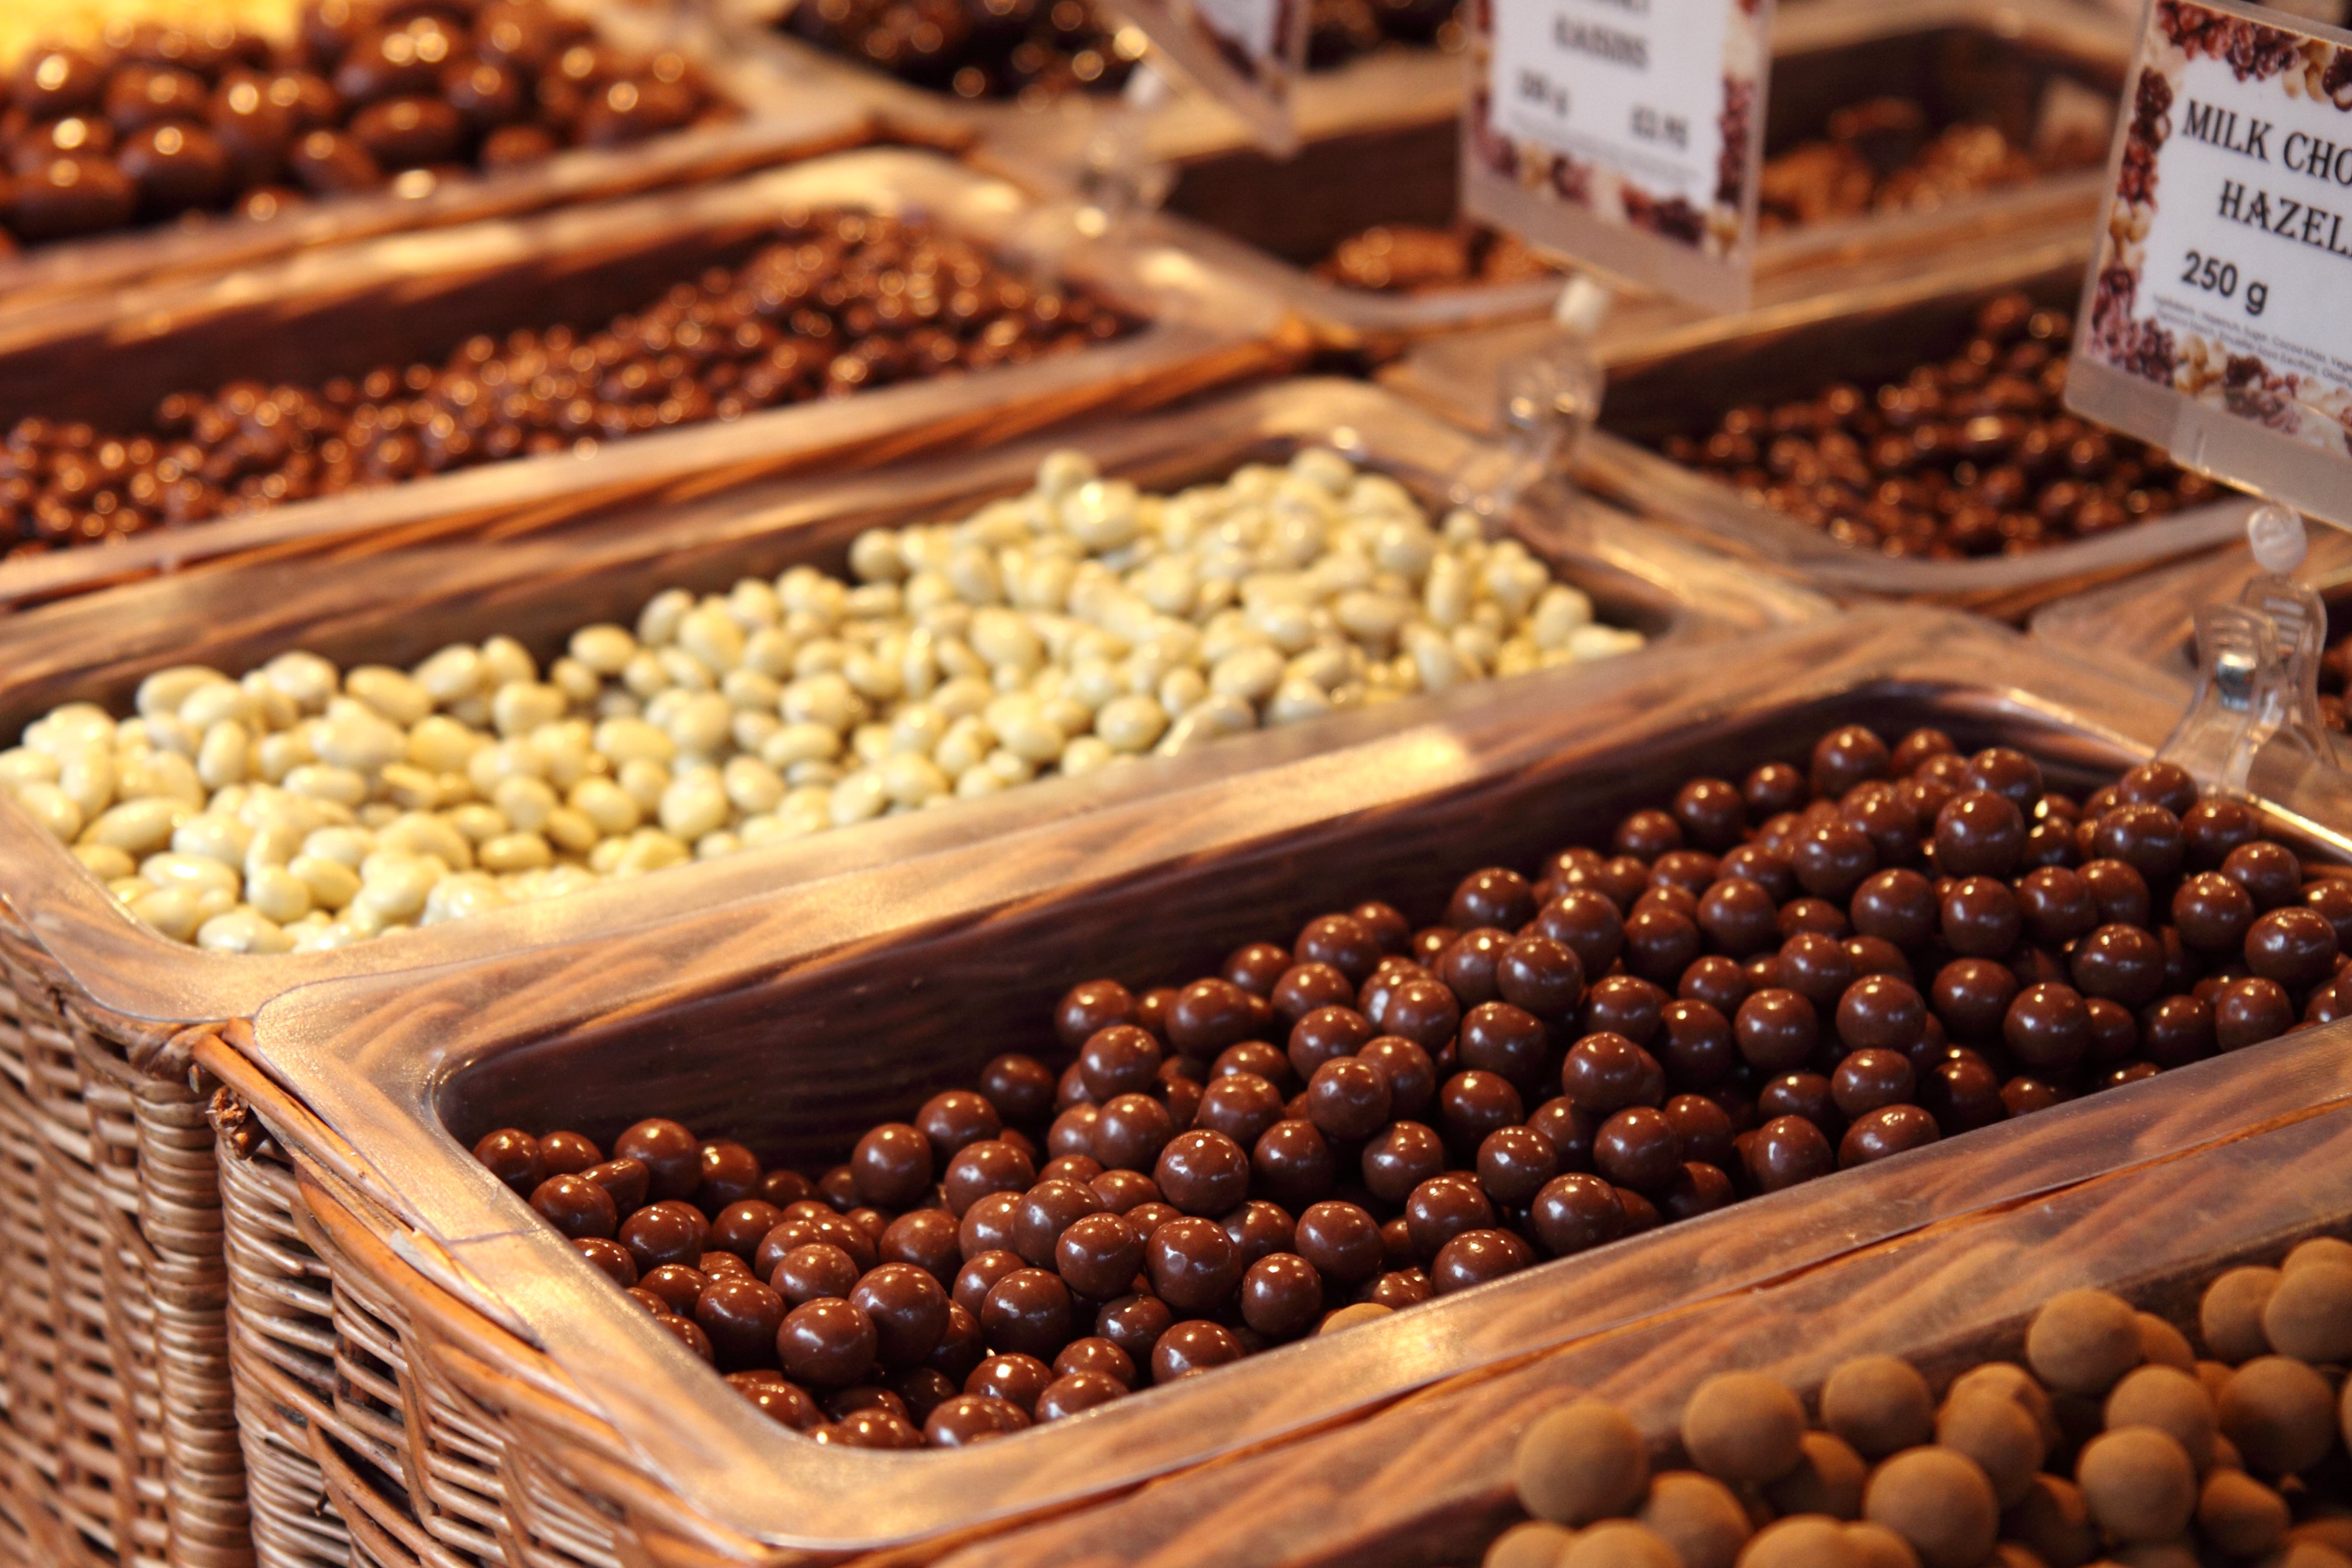
sweet, dark, food, produce, crop, brown, market, box, nut, agriculture, chocolate, nuts, sugar, candy, detail, hazelnut